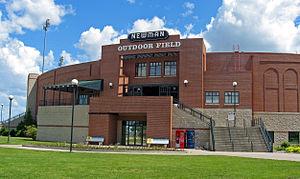
Le Newman Outdoor Field est un stade de baseball situé à Fargo, ville de l'État américain du Dakota du Nord. Construit en 1996, il se situe sur le campus de l'université d'État du Dakota du Nord. Il est le domicile des RedHawks de Fargo-Moorhead, franchise professionnelle évoluant en Association américaine, et l'équipe universitaire du Bison de l'État du Dakota du Nord.